Bouncing bomb

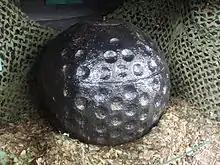
"Highball" bouncing bomb prototype, now on display at Abbotsbury Swannery in Dorset

In tests at Reculver in the middle of April 1943, it was found that Highball's spherical casing suffered similar damage to that of Upkeep. A prototype with an altered design of casing strengthened by steel plate, but empty of inert filling or explosive, was dropped on 30 April and emerged "quite undamaged". In further testing on 2 May, two examples of this prototype with inert filling, bounced across the surface of the water as intended, though both were found to be dented.